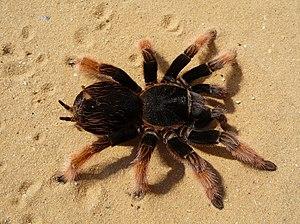
Une Brachypelma klaasi femelle adulte. Русский: Мексиканский паук-птицеед Brachypelma klaasi. Взрослая самка Español: Una tarántula mexicana rosada (Brachypelma klaasi) Latina: Brachypelma klaasi (Schmidt &amp